Sanford Center

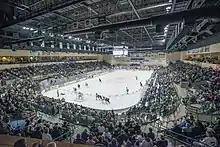
The Sanford Center in Bemidji, Minn.

The Sanford Center is a 4,700-seat multi-purpose arena and convention center in Bemidji, Minnesota, United States that opened in October 2010. On October 18, 2010, the venue was renamed from the Bemidji Regional Events Center to the Sanford Center after Sanford Health Systems purchased naming rights for $2 million over ten years.